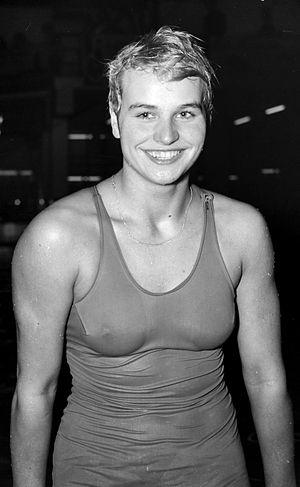
Wiltrud Urselmann, née le 2 mai 1942 à Krefeld, est une nageuse allemande spécialiste de la brasse.